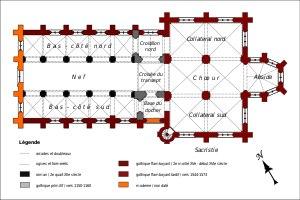
L'église Saint-Denis est une église catholique paroissiale située à Crépy-en-Valois, dans l'Oise, dans la région des Hauts-de-France. Elle remplace vraisemblablement la chapelle castrale du château de Gautier II de Vexin, qui remonte au début du XIᵉ siècle. La partie la plus ancienne de l'église actuelle est la nef romane, non voûtée, qui peut être datée du second quart du XIIᵉ siècle. Le transept, qui reflète la transition vers le style gothique, est à peine plus jeune, et possède quelques chapiteaux caractéristiques du milieu du XIIᵉ siècle. Sous le siège de Crépy en 1434, l'église subit des dégâts. Les bas-côtés sont reconstruits après le milieu du XVᵉ siècle, et une cérémonie de dédicace est célébrée en 1457. Beaucoup plus tard, entre 1544 et 1573, le chœur ancien est remplacé par un vaste ensemble de style gothique flamboyant, qui comporte trois vaisseaux parallèles voûtés à 13,50 m de hauteur, et une abside à cinq pans. L'église devient un édifice de dimensions considérables, mesurant 52 m de longueur pour 22,60 m de largeur, hors-œuvre.